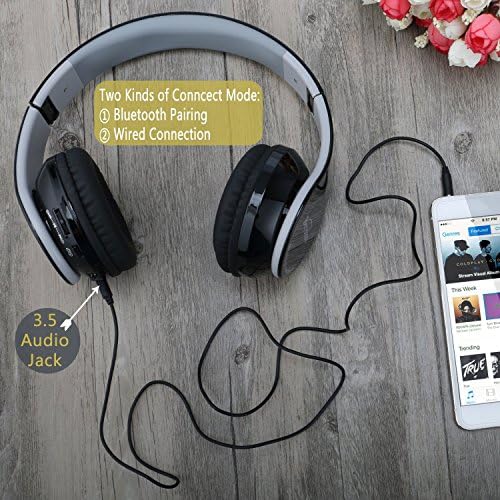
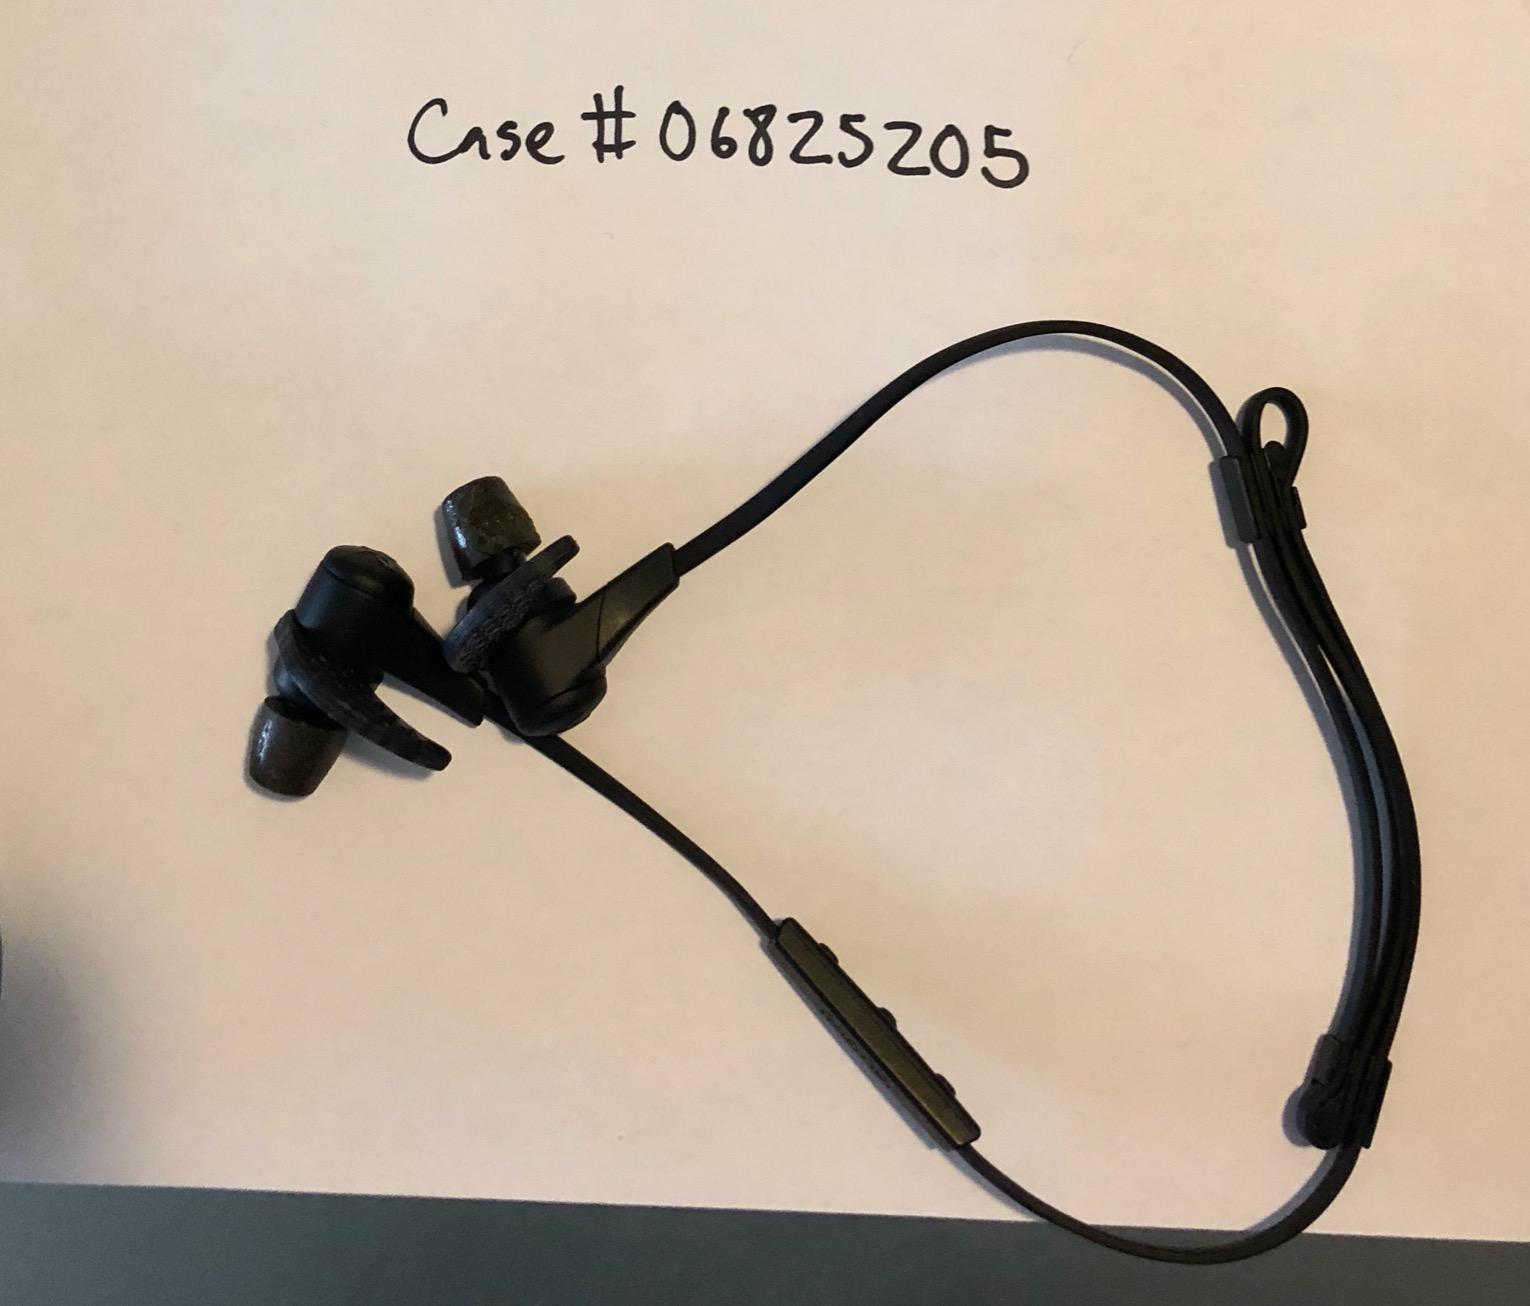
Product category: headphones
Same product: no